Chana Joffe-Walt

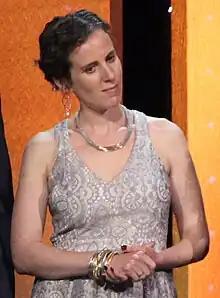
Joffe-Walt at the Peabody Awards in 2016

Chana Joffe-Walt is a radio journalist and producer. She has worked for "Planet Money" and "This American Life".